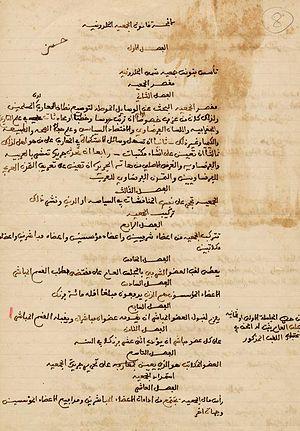
Première page de la loi interne de l'Association Khaldounienne, Tunisie